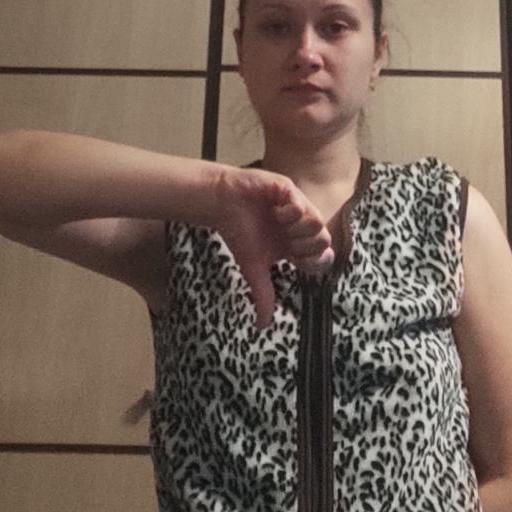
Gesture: dislike